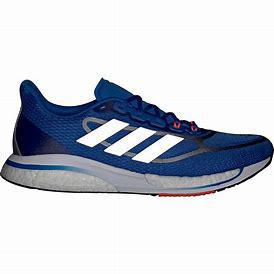
Brand: Adidas
Model: Supernova Lauf